Christopher and Cosmas

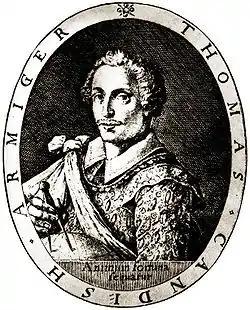
Sir Thomas Cavendish, the English navigator with whom most of the accounts of Christopher and Cosmas are related

They are first mentioned by the navigator Francis Pretty, in Richard Hakluyt's account of the travels of Cavendish. He writes that on 4 November 1587 the 27-year-old Cavendish, with two ships the "Desire" (120 tons) and the "Content" (60 tons) intercepted a Spanish ship, a Manila galleon named "Santa Ana", off the coast of Baja California (at Bernabe Bay, some 20 miles east of Cabo San Lucas). Cavendish disembarked the crew onshore, took the rich cargo, and put the ship on fire. But he also chose to keep with him several of the crew in view of his future voyages. In particular, he selected two young Japanese men: